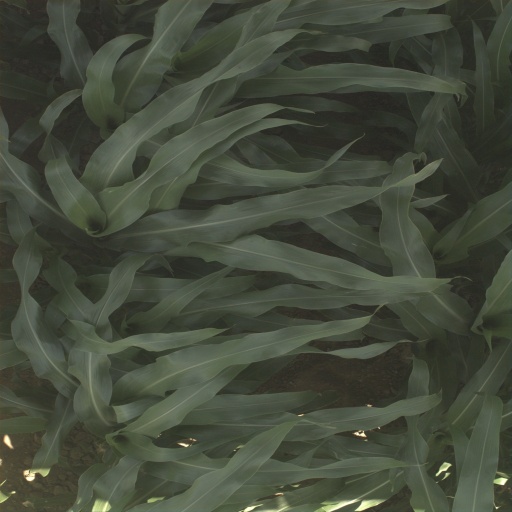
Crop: sorghum